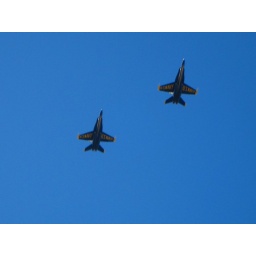
blue angels 5 & 6 flying over our building